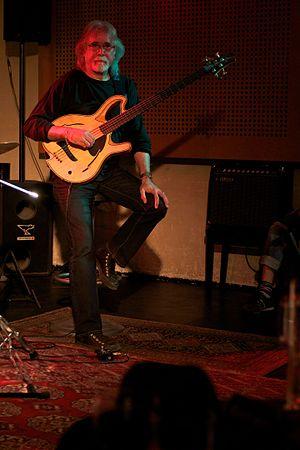
Francisco Sánchez Gómez, connu sous le nom de Paco de Lucía [ˈpä.ko̞ ð̞e̞ lu.ˈθi.ä], né le 21 décembre 1947 à Algésiras en Espagne et mort le 25 février 2014 à Playa del Carmen au Mexique, est un guitariste espagnol.